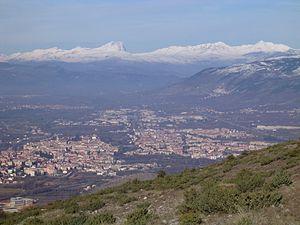
Sulmona, ou Sulmone, est une ville de la province de L'Aquila dans la région Abruzzes en Italie.